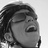
Emotion: happy